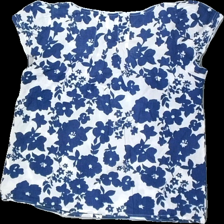
View: back
Type: Blouse
Category: Ladies
Brand: Lindex
Colors: Blue, White
Material: 100% Cotton
Pattern: Floral print
Cut: Loose
Size: 44
Season: All
Damage: stains
Damage location: middle center
Price range: <50
Recommended usage: Recycle
Description: white blouse with blue floralprint